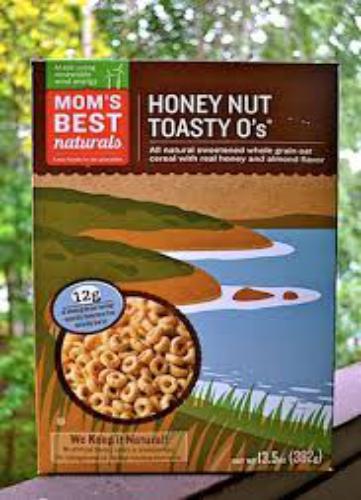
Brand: Honey Nut Toasty O's
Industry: Food